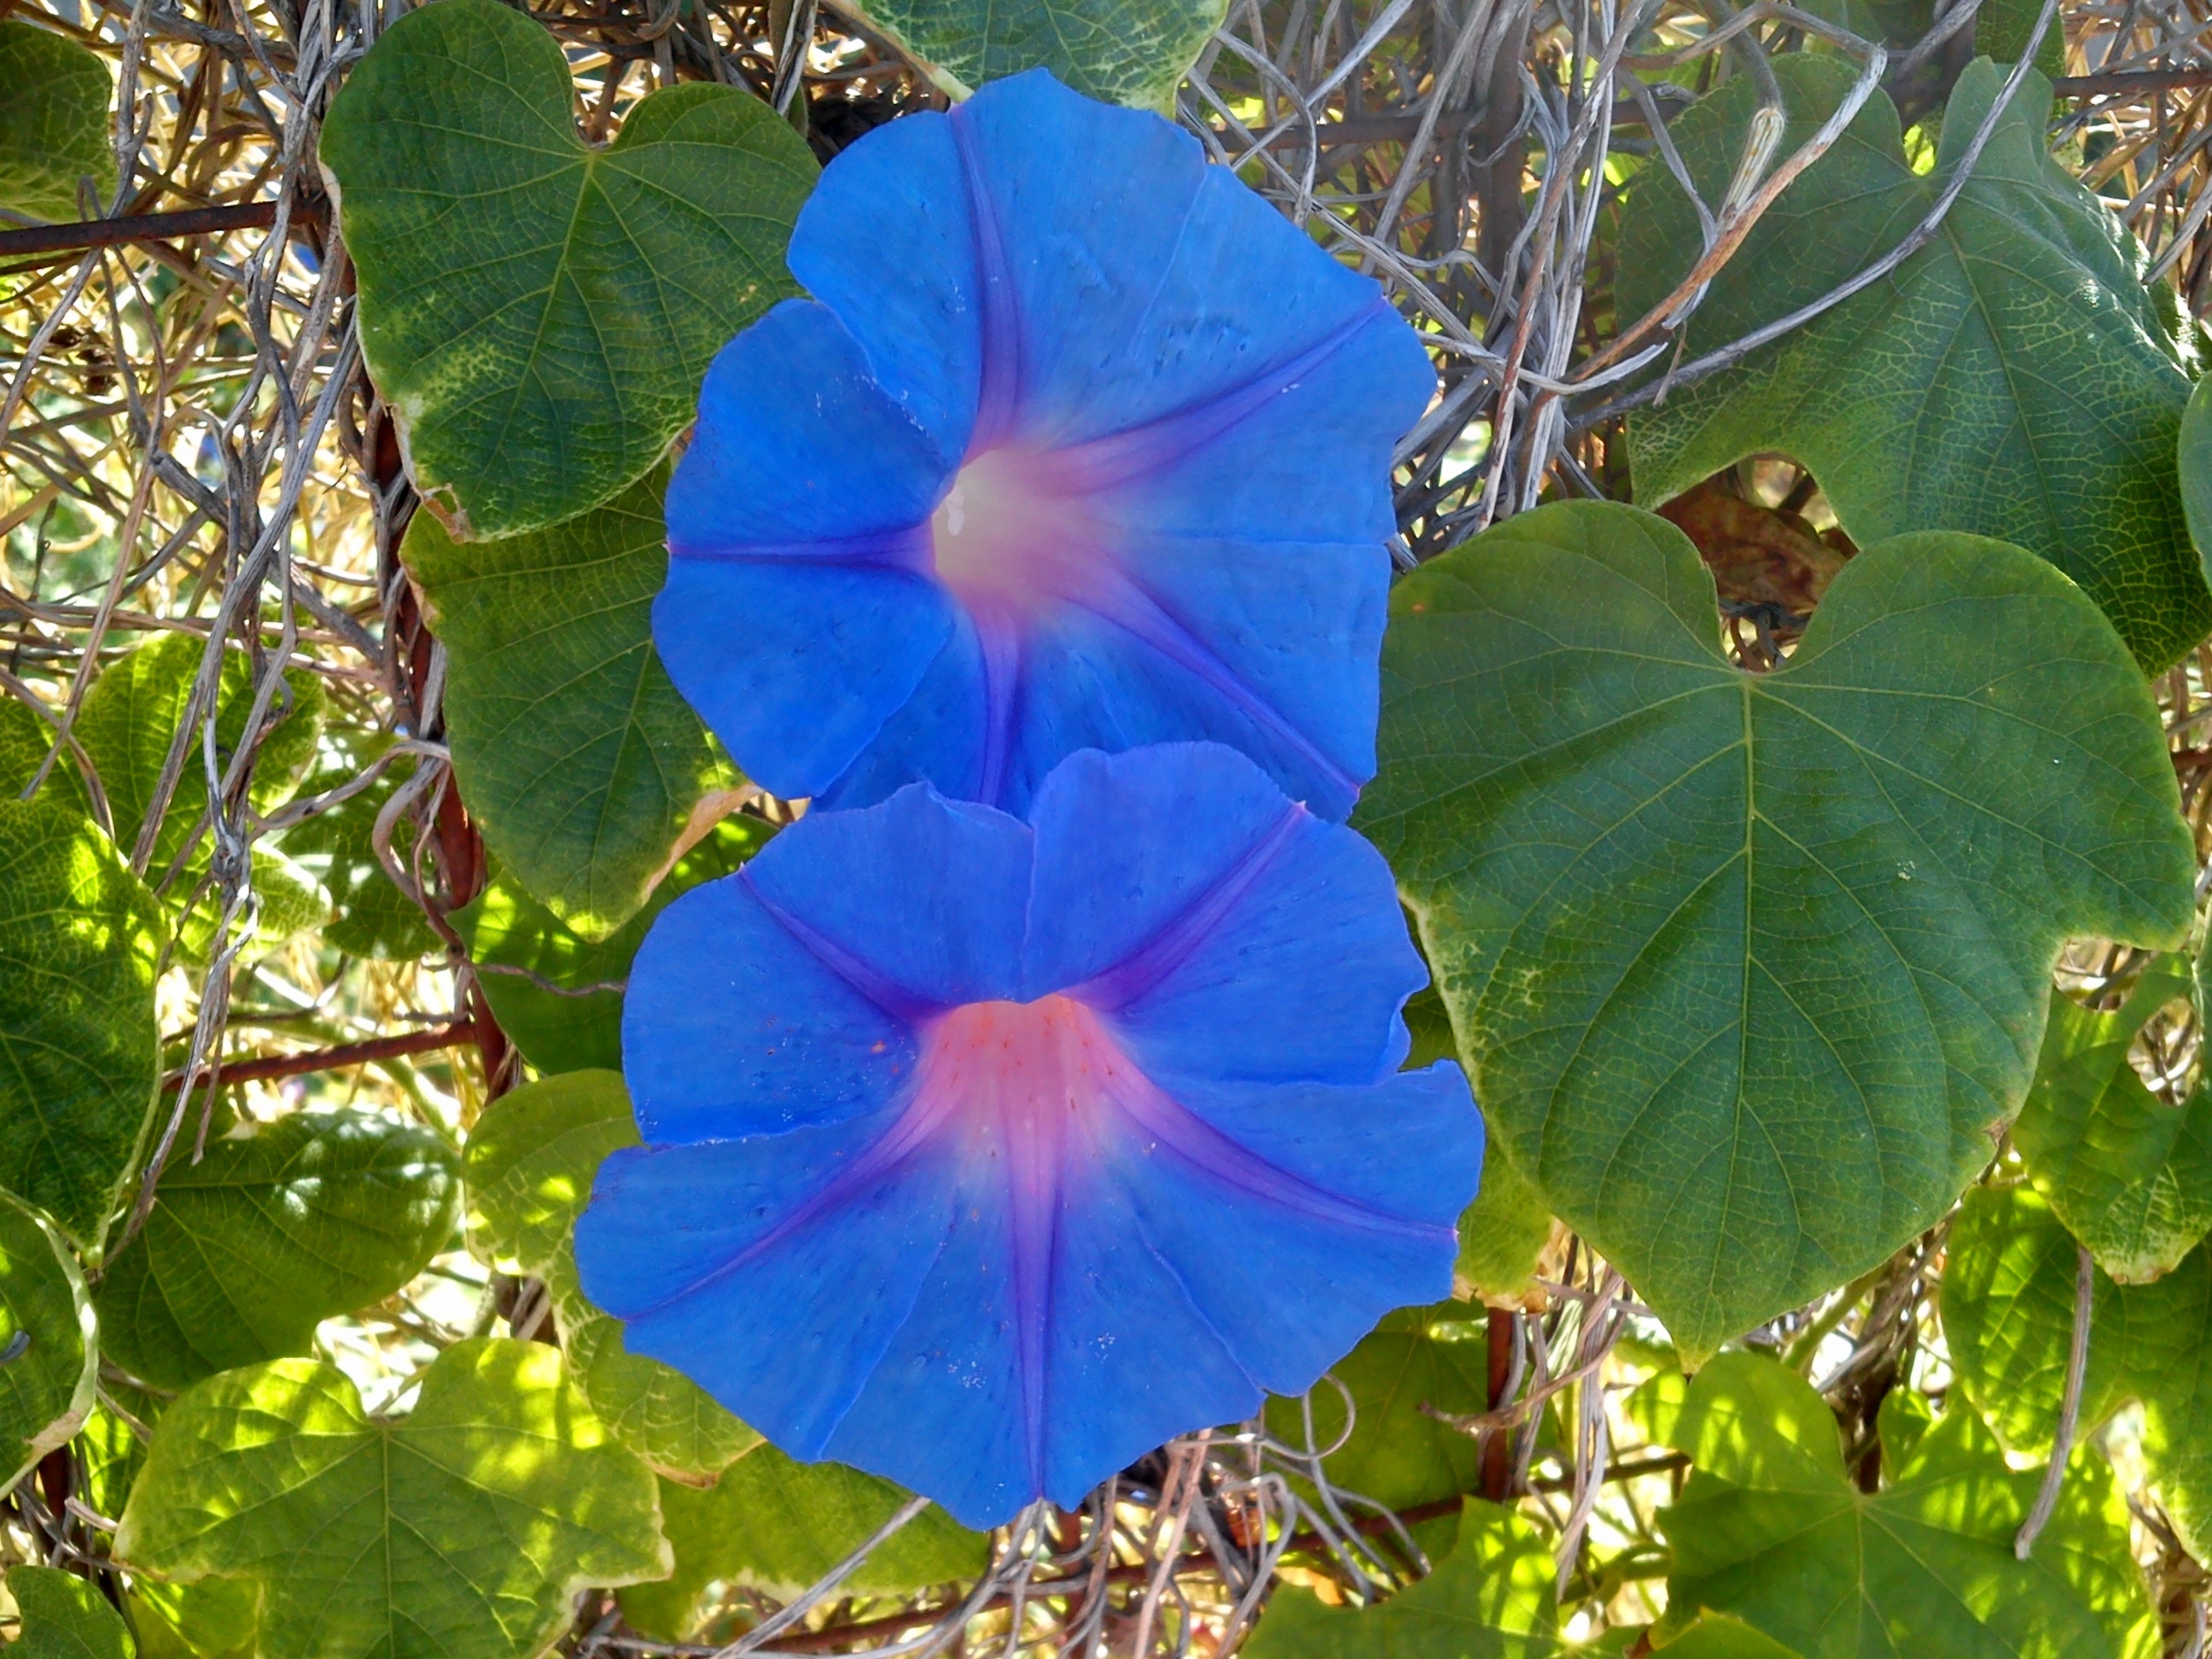
plant, leaf, flower, petal, botany, blue, flora, wildflower, morning glory, moonflower, flowering plant, annual plant, land plant, morning glory family, beach moonflower, morning joy